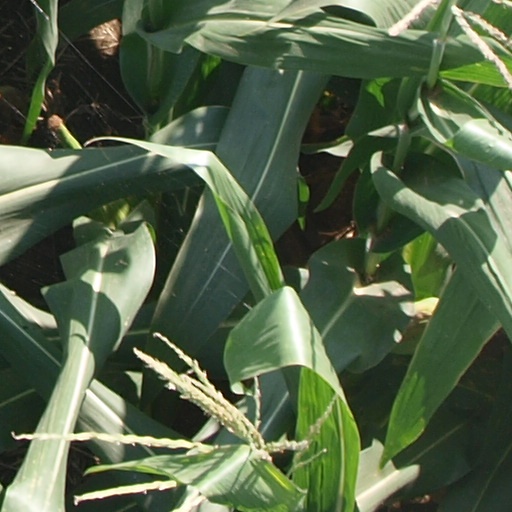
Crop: maize; corn